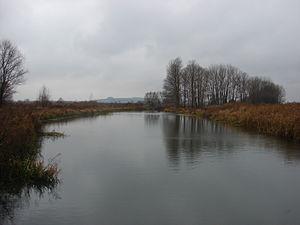
La Tikhaïa Sosna est une rivière de Russie qui coule dans les oblats de Belgorod et de Voronej. Elle est un affluent de rive droite du Don d'une longueur de 161 km avec un bassin versant de 4 350 km².